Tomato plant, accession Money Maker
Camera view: tilt-top (135 deg); turntable rotation: 180 degrees
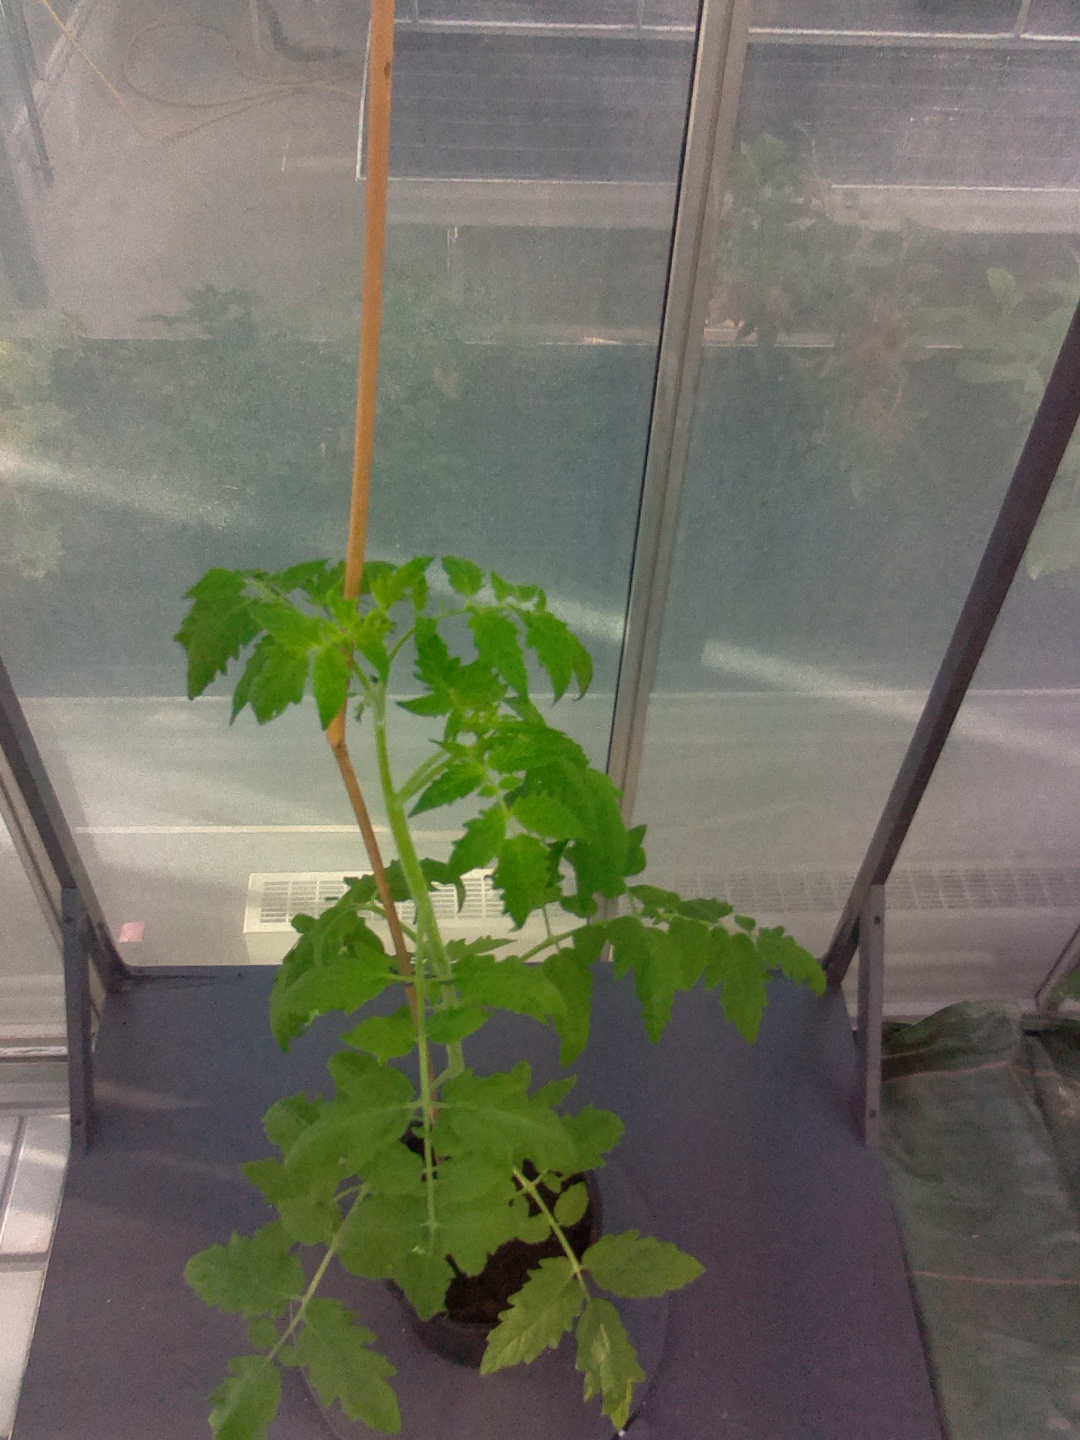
BBCH growth stage 22: 20%-30% Side shoots formed